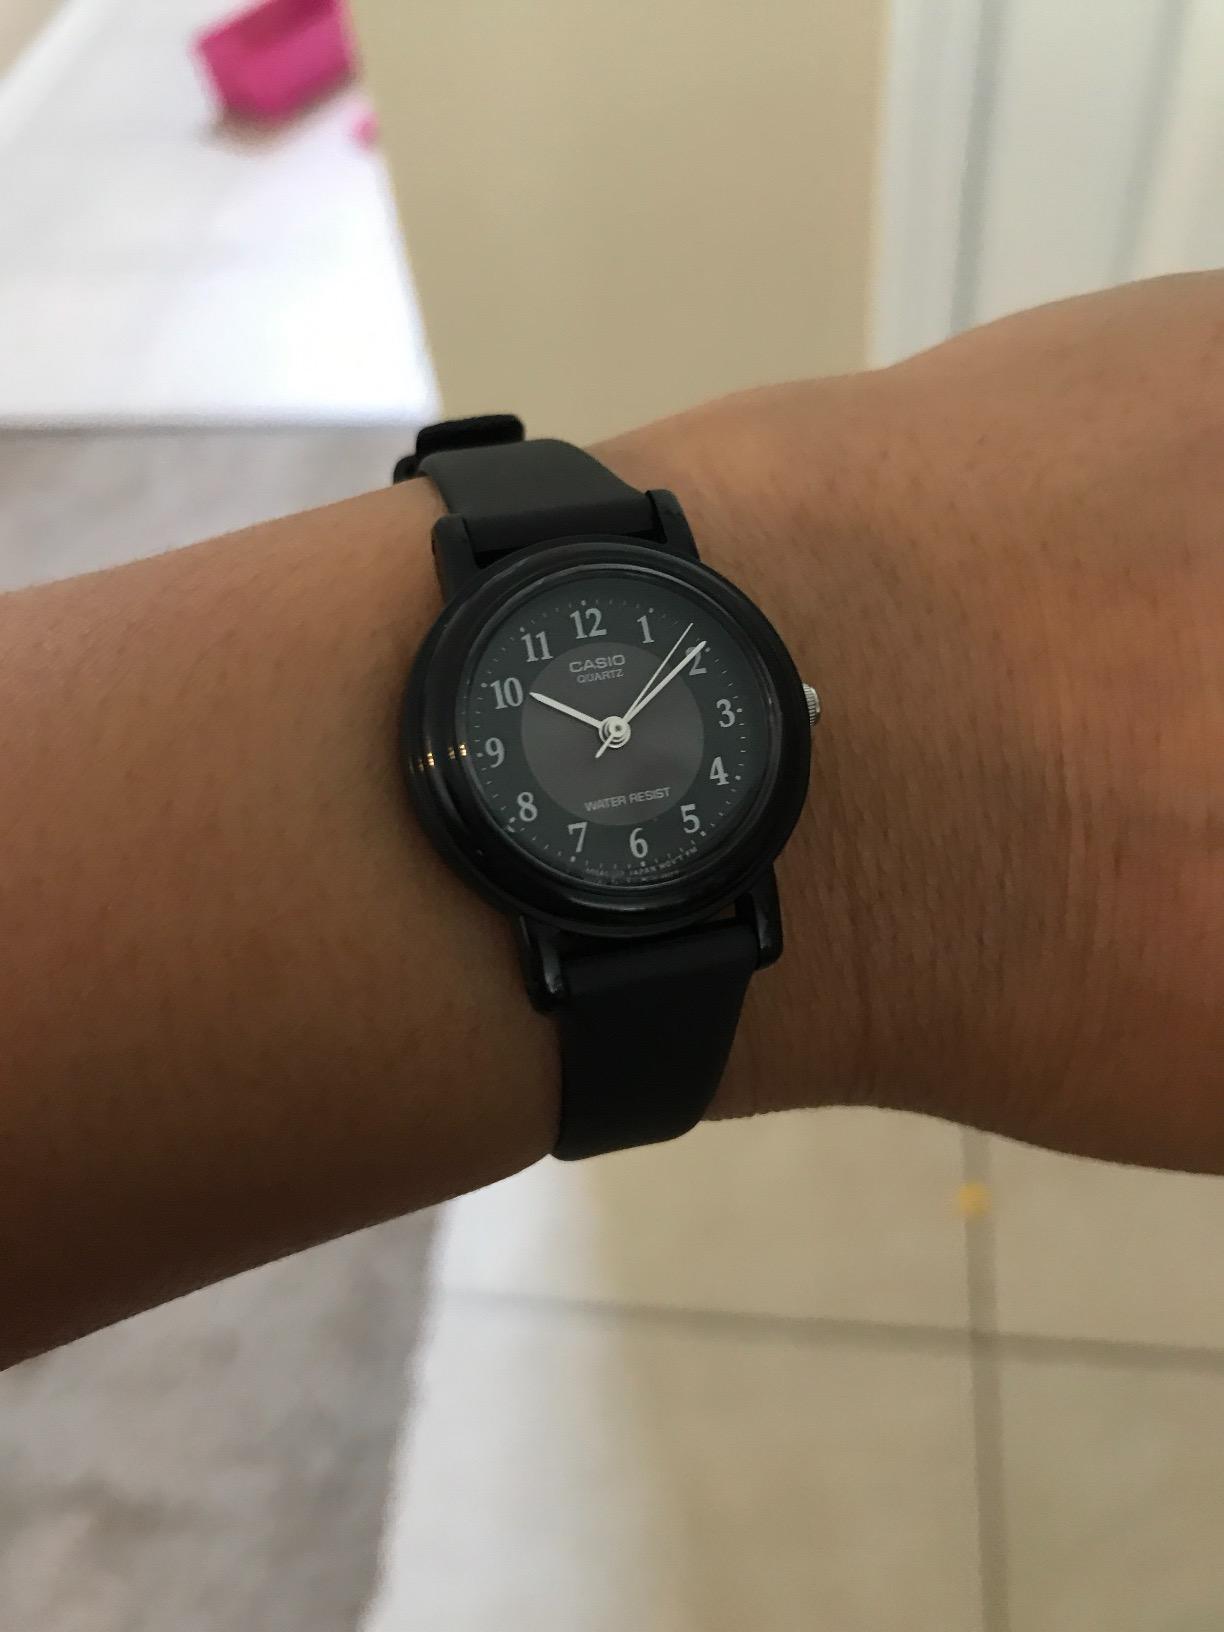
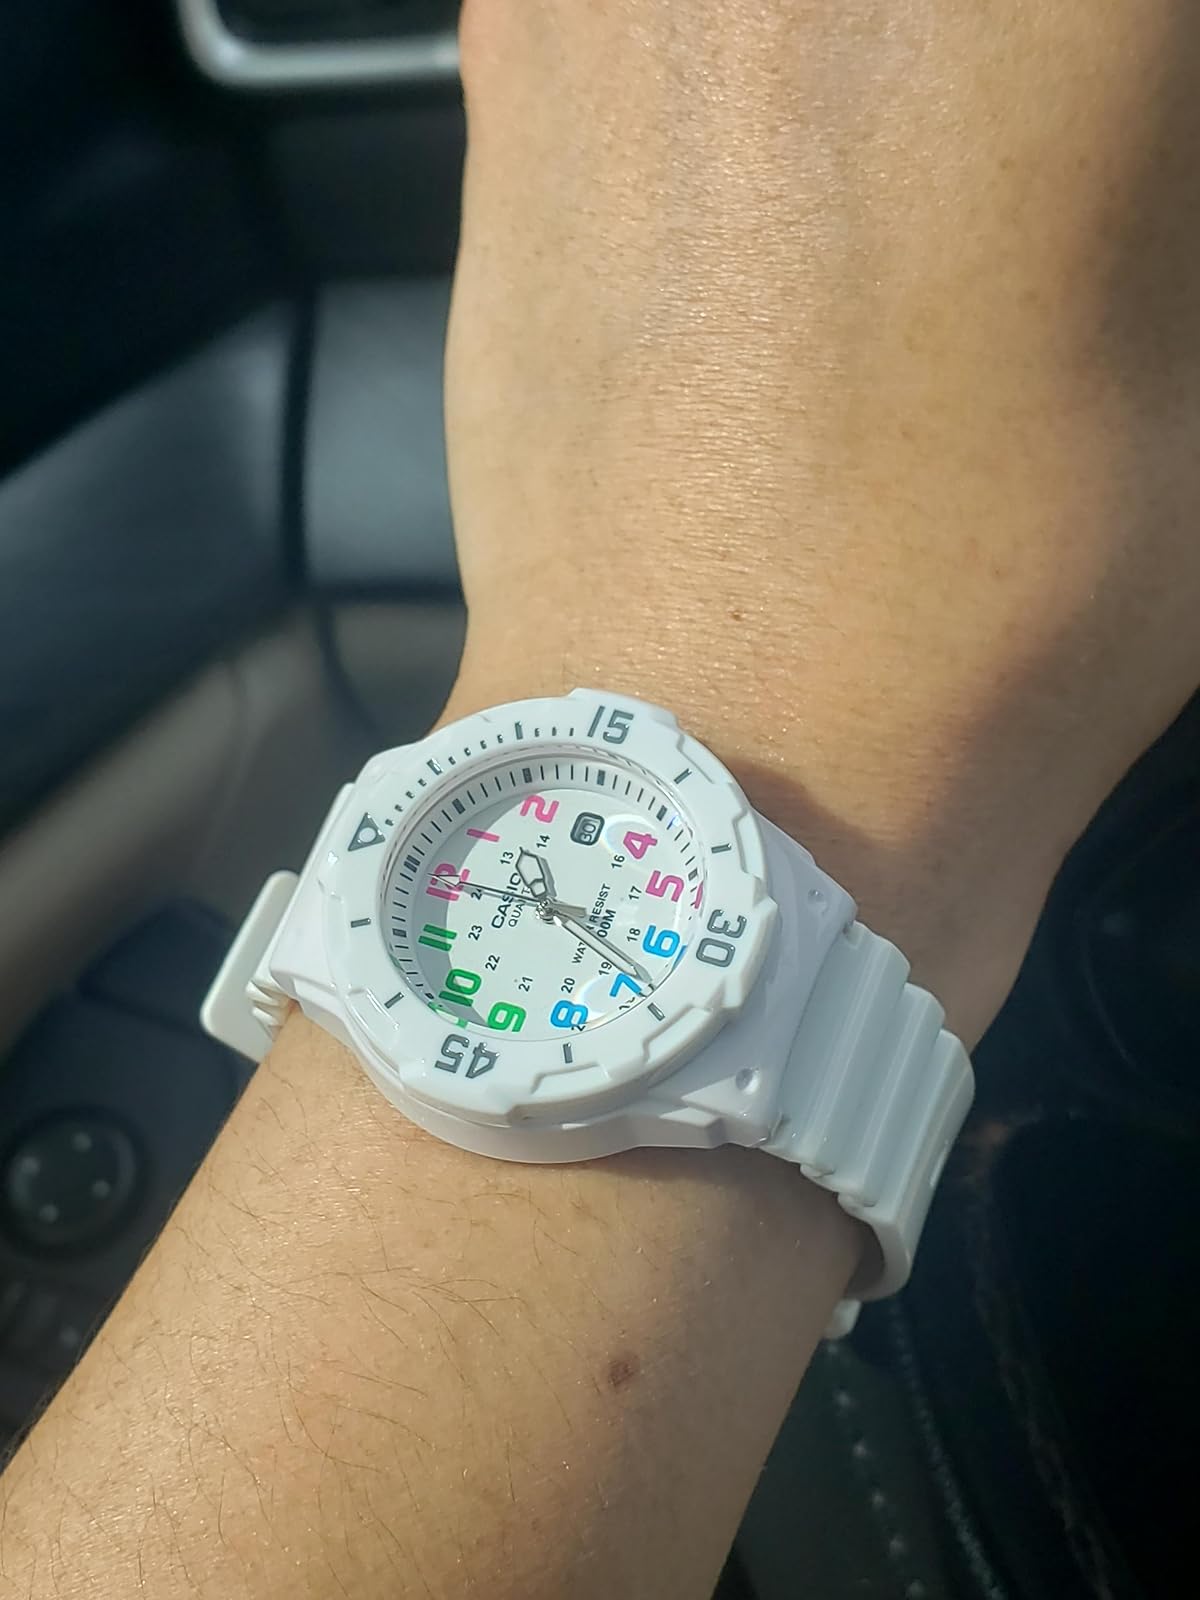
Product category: accessories_watch
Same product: no